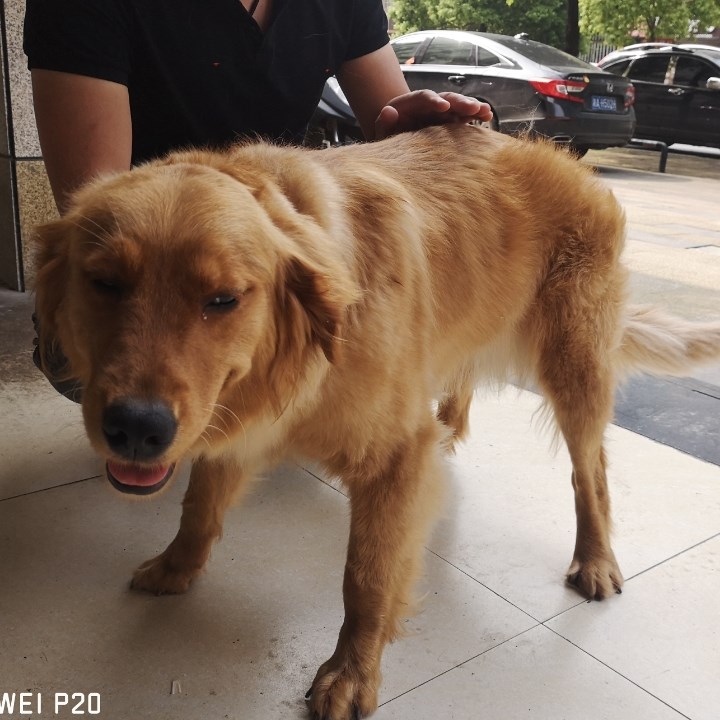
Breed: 5355-n000126-golden_retriever